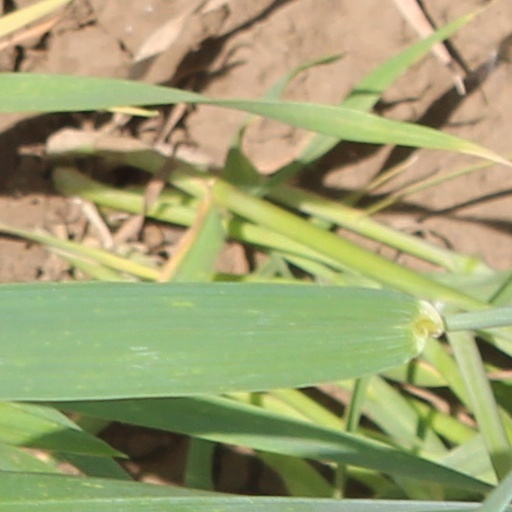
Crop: wheat